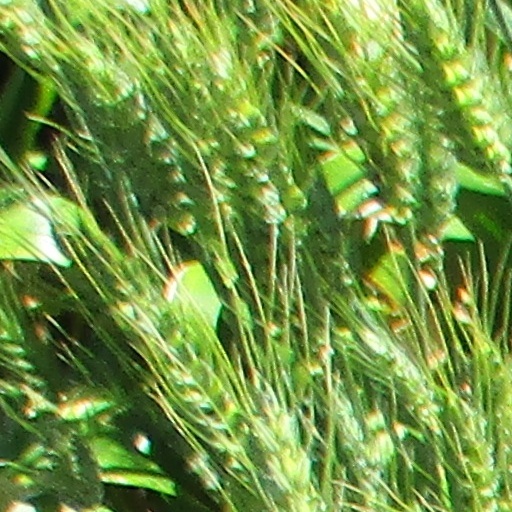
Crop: wheat